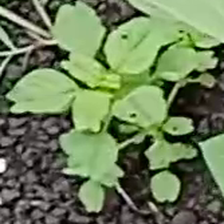
Weed species: Lamber_Quarter_plant(Chenopodium )